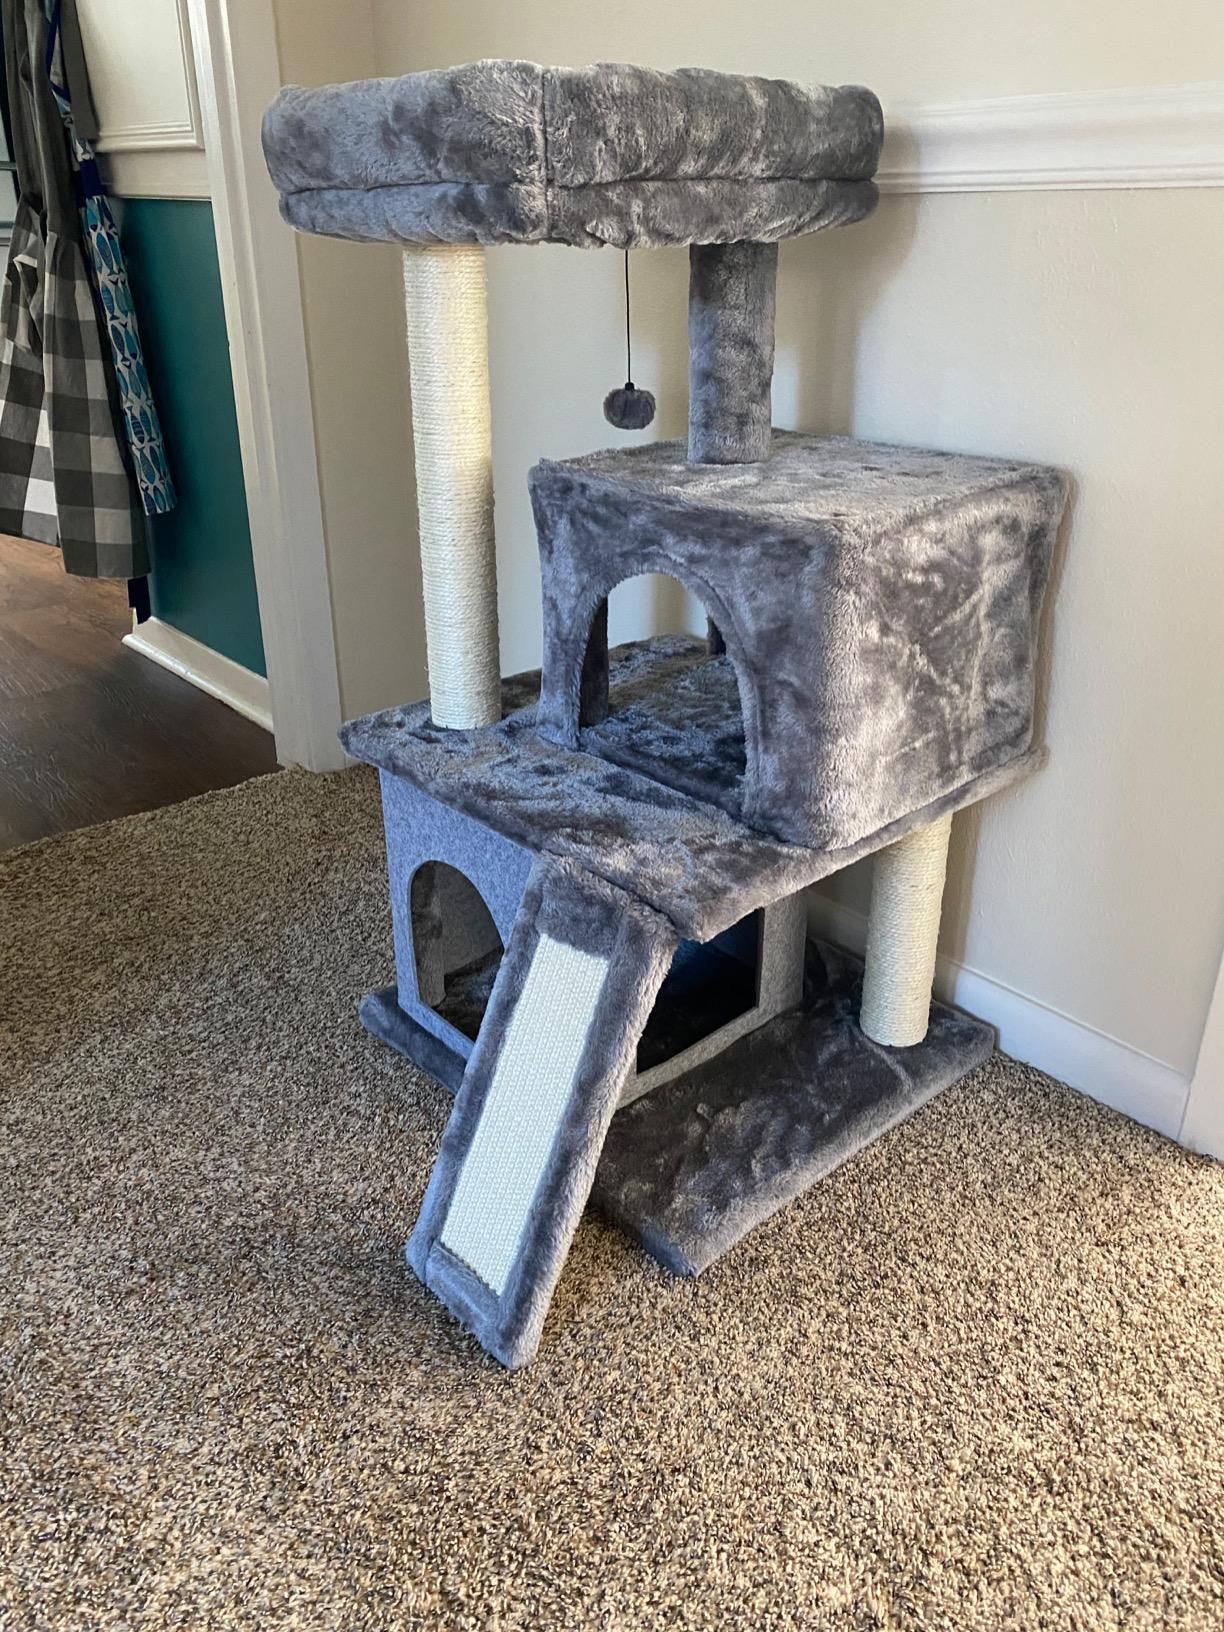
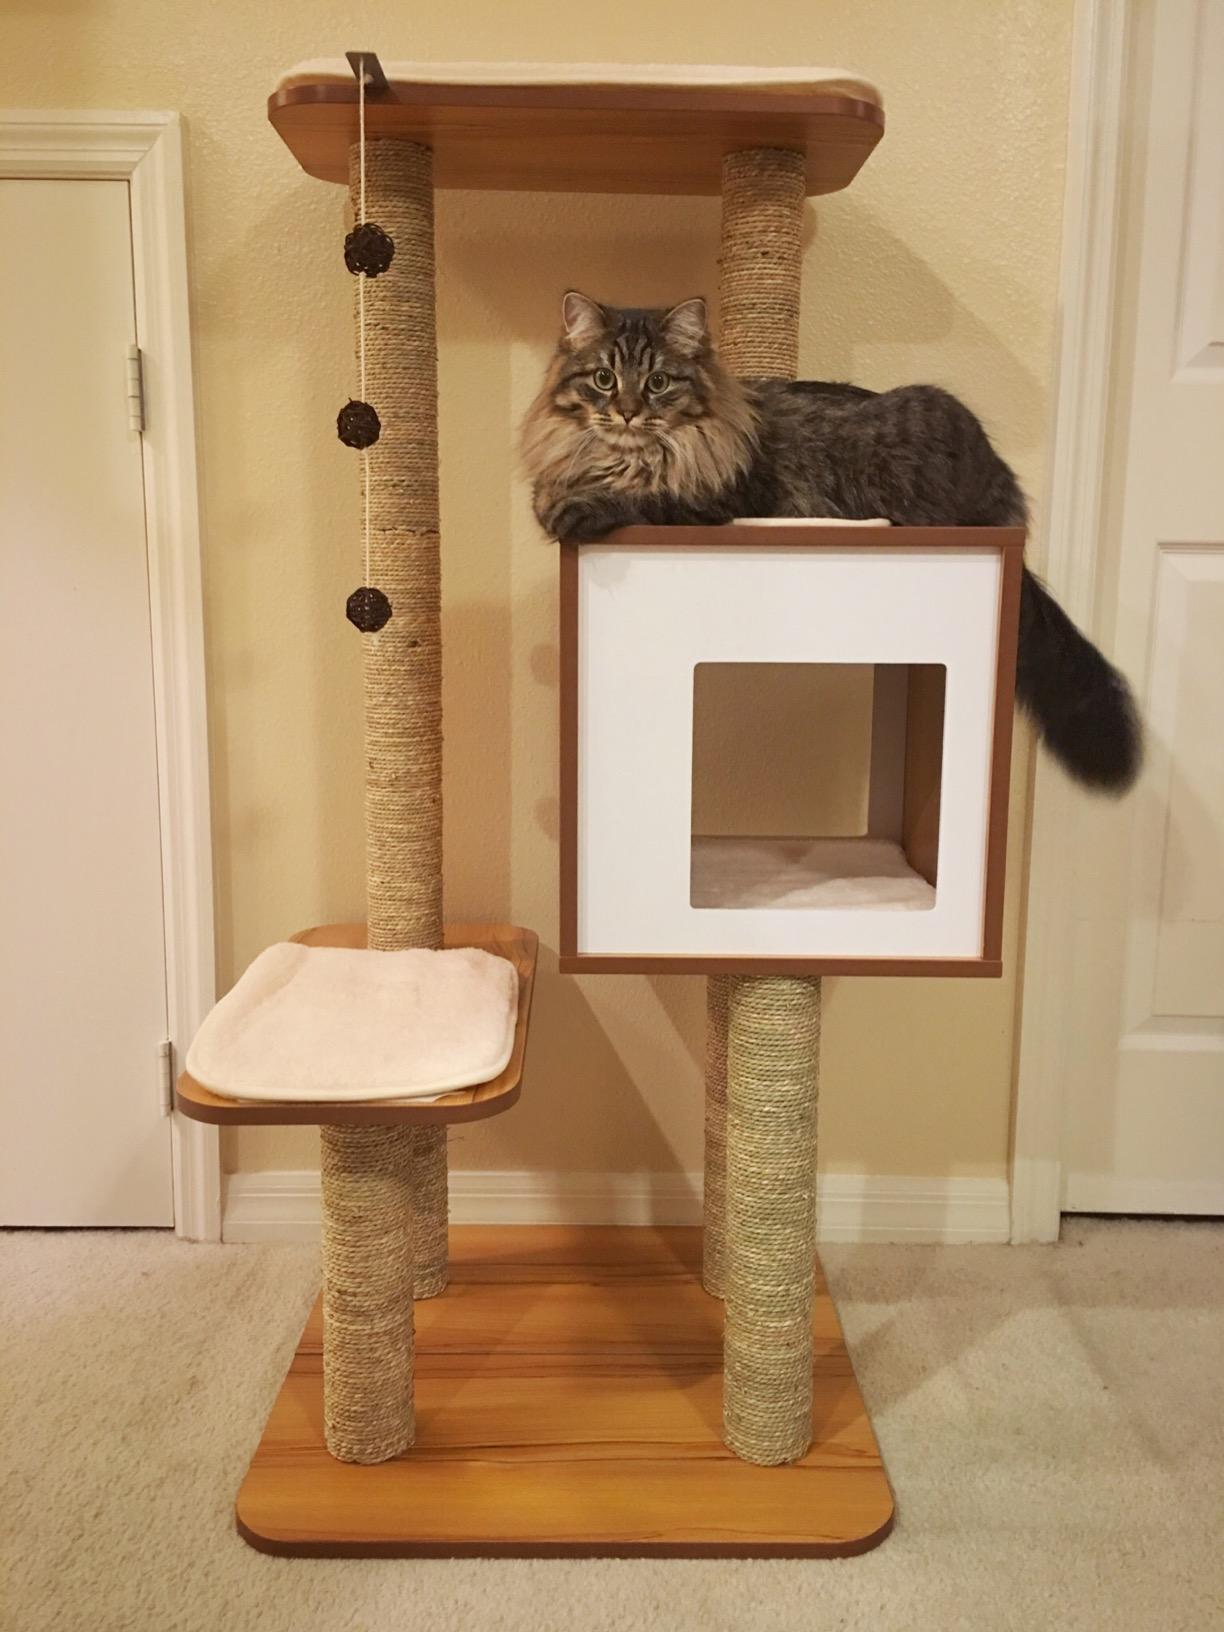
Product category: items_cat tree
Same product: no